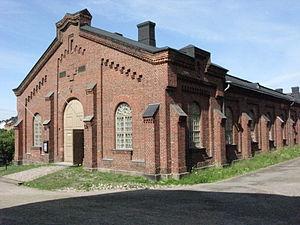
Le musée de la Guerre est un musée situé dans le quartier de Kruununhaka à Helsinki en Finlande, dédié aux forces armées finlandaises et à l'histoire militaire de la Finlande. Le musée fait partie des forces armées et de la Grande école de la défense nationale finlandaise. Deux attractions populaires dépendant du musée se trouvent à Suomenlinna, le sous-marin Vesikko et le manège, une exposition sur l’histoire militaire et les forces de défense finlandaises. La fréquentation du musée de la Guerre à Kruununhaka et à Suomenlinna s’établit en 2012 à 55 000 visiteurs. Le sous-marin Vesikko, ouvert pendant l’été et situé à Suomenlinna, est l’attraction la plus populaire du musée ayant 35 000 visiteurs en 2014. Aujourd'hui, l'exposition à Kruununhaka est définitiviment fermé et tous les expositions de musée de la Guerre situent en île de Suomenlinna.
Cette liste des bâtiments historiques de Suomenlinna répertorie les bâtiments de Suomenlinna à Helsinki qui datent du milieu du XVIIIᵉ siècle.
Le manège du musée de la Guerre est un bâtiment situé sur Iso Mustasaari à Helsinki en Finlande.